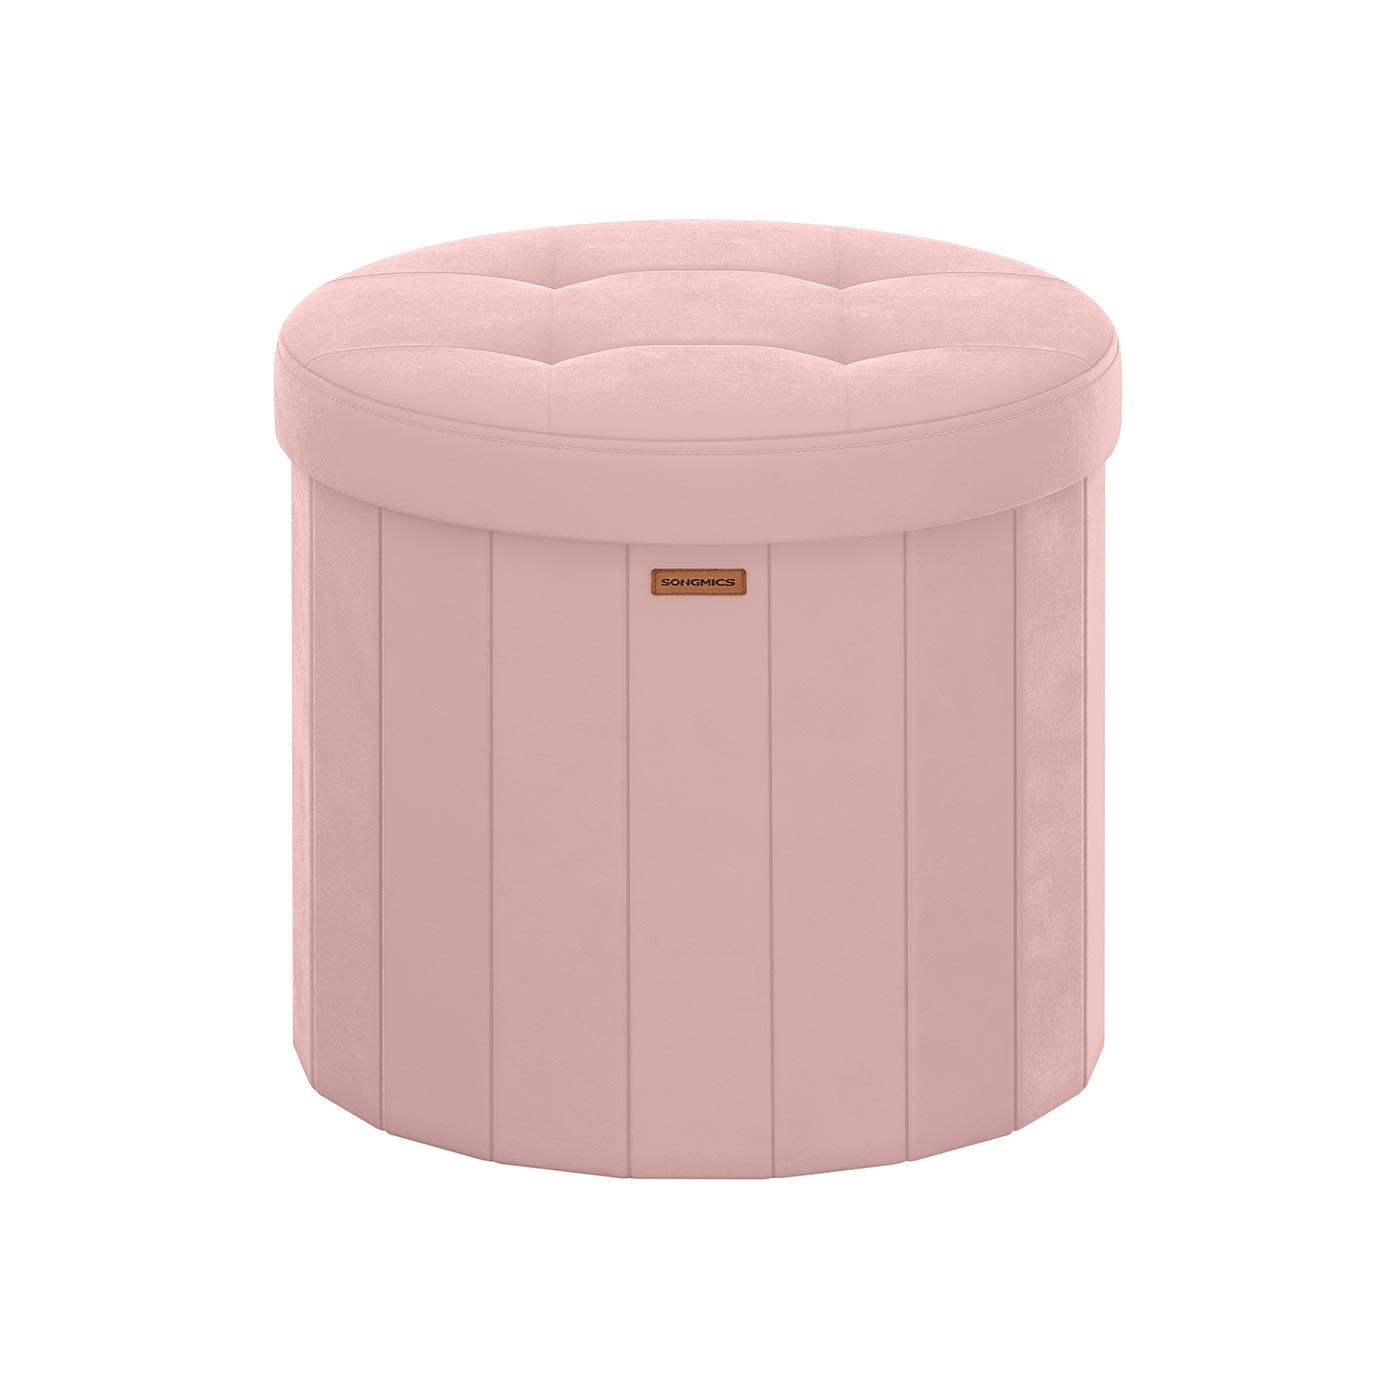
Ronde kruk met opbergruimte en afneembaar deksel 46 cm - LSF608R01
Homestorecity Mazie Collectie - Ronde poef, voetenbank met opbergruimte, opvouwbare kruk met afneembaar deksel, eenvoudige montage, fleece, slaapzaal, slaapkamer, woonkamer, pastelroze - - Kleur: Pastelroze Materiaal: MDF (Medium Density Fiberboard), fluweel, schuim, staal Afmetingen: 46 cm D, 45 cm H Gewicht: 4 kg Max. statische belasting: 200 kg Inhoud: 65 L
Brand: Homestorecity
Category: Furniture > Ottomans